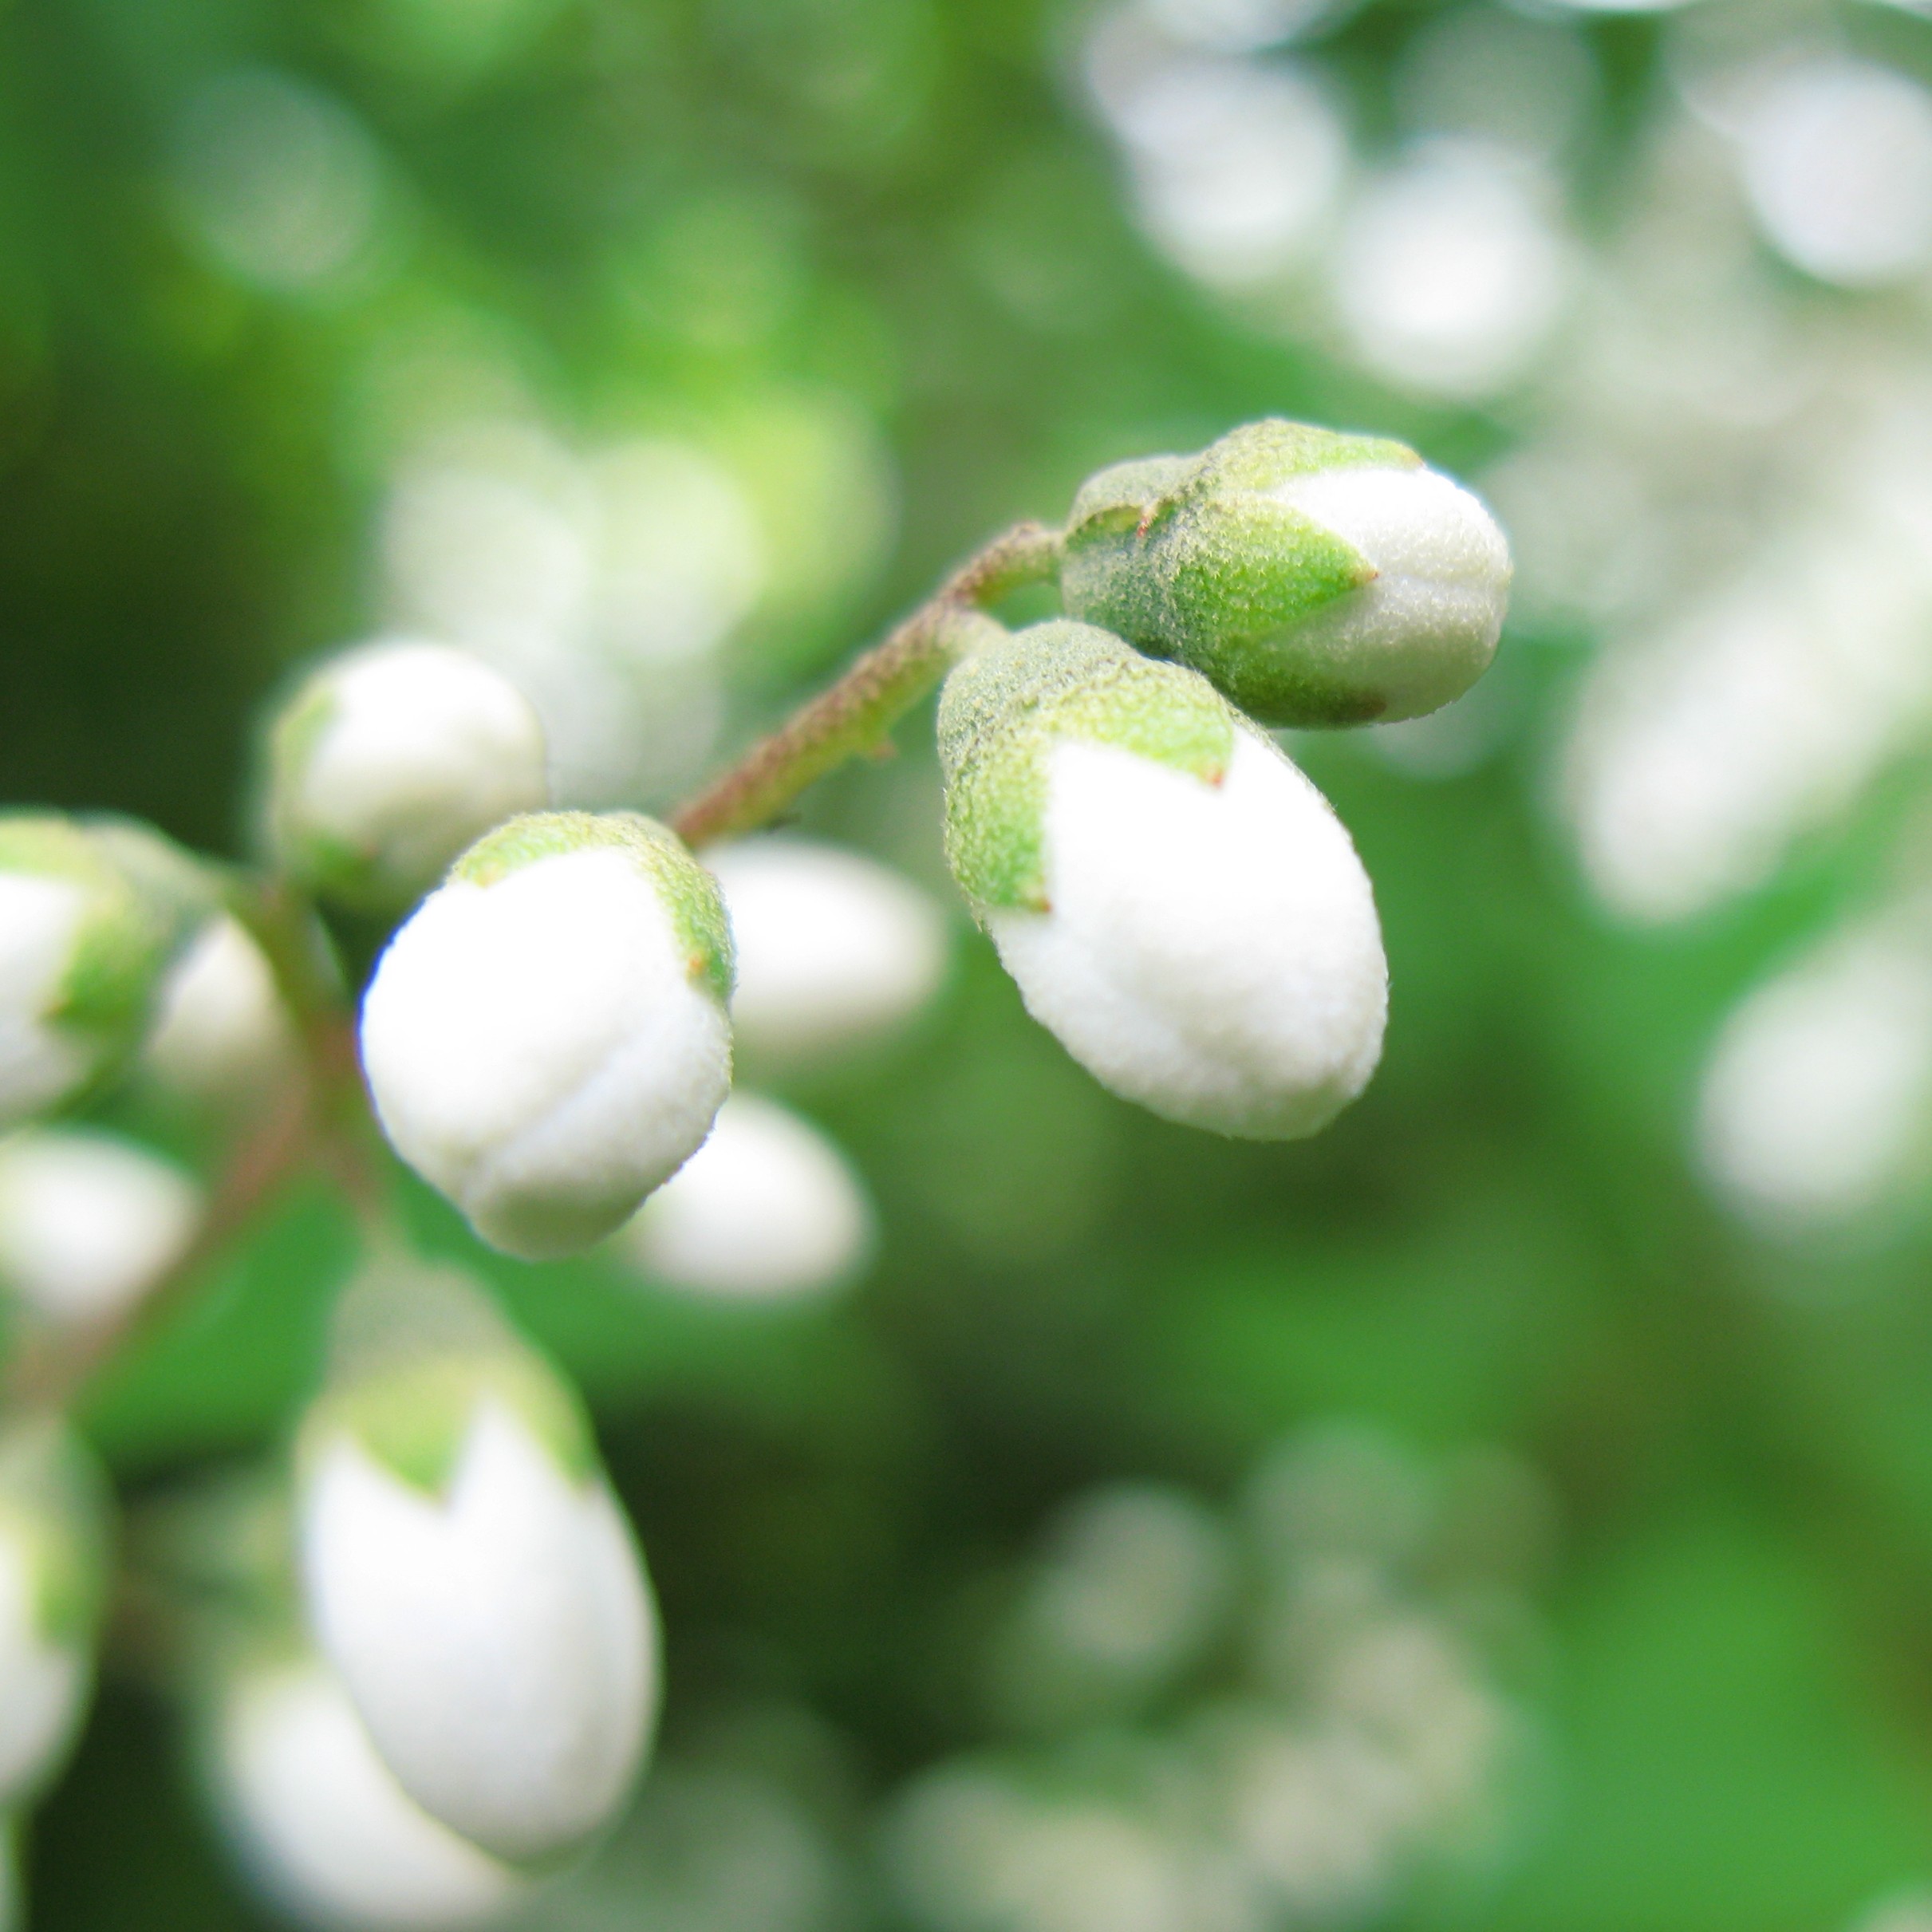
nature, branch, blossom, plant, white, fruit, leaf, flower, food, green, high, produce, botany, flora, close up, shrub, hires, flowerpicturesnolimits, macrophotosnolimits, hi, res, powershotg7, canong7, macro photography, flowering plant, land plant